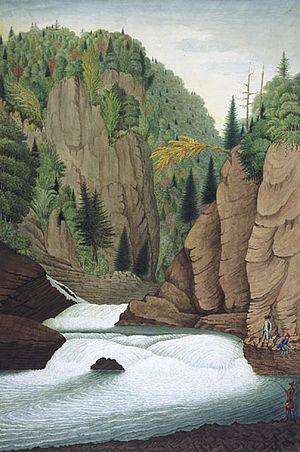
Cet article traite des événements qui se sont produits durant l'année 1790 au Québec.
Cet article traite des événements qui se sont produits durant l'année 1790 au Canada.